Somali nationalism

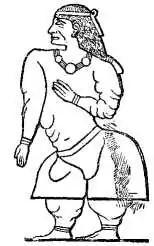
Queen Ati, wife of King Perahu of Punt, depicted on Pharaoh Hatshepsut's temple at Deir el-Bahri.

The one-humped camel or dromedary is believed to have been domesticated between the 3rd and 2nd millennium BCE, possibly in Somalia. In the classical period, the city-states of Mosylon, Opone, Mundus, Isis, Malao, Avalites, Essina, Nikon and Tabae developed a lucrative trade network connecting with merchants from Phoenicia, Ptolemaic Egypt, Greece, Parthian Persia, Saba, Nabataea, and the Roman Empire. They used the ancient Somali maritime vessel known as the "beden" to transport their cargo.